Margaret Eliot

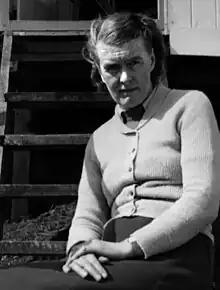

Margaret Augusta Eliot (26 February 1914 – 27 February 2011) was an English music teacher and musician. She was a professor of oboe at the Guildhall School of Music and Drama, and her best-known student (from 1948) was George Martin; in 2011, just before her death at age 97, she appeared in the documentary film "Produced by George Martin". In the early 1960s she also taught Paul McCartney to successfully play the recorder, which he later used to effect, for the recording of "The Fool on the Hill".